Describe the emotion expressed in this image:  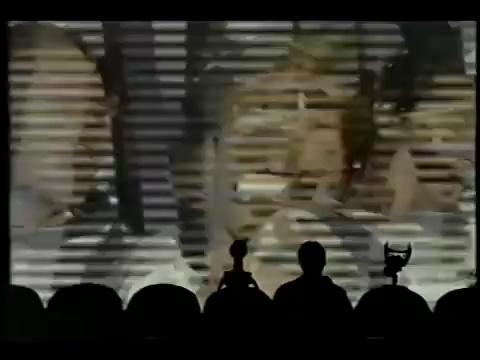
This person displays Suffering, valence and arousal with low intensity.